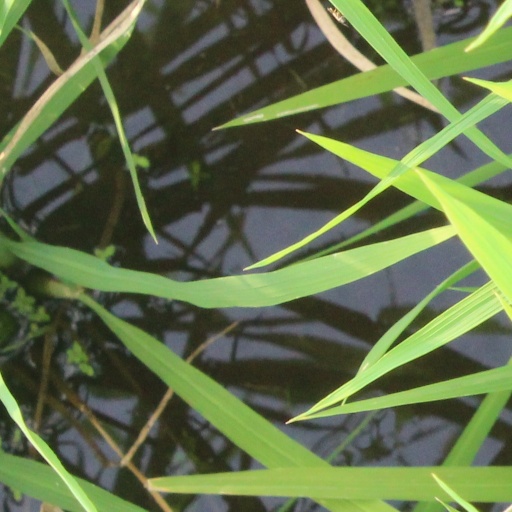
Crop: rice